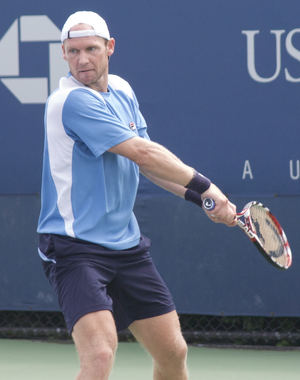
Rainer Schüttler, né le 25 avril 1976 à Korbach, en Allemagne, est un joueur de tennis allemand. Il a été actif sur le Circuit ATP de 1995 à 2012.